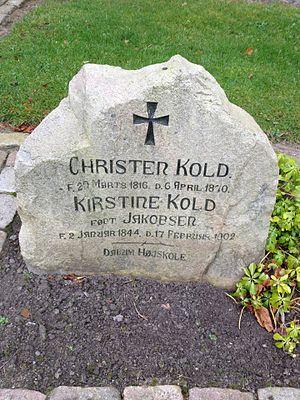
Christen Mikkelsen Kold est un pédagogue danois.